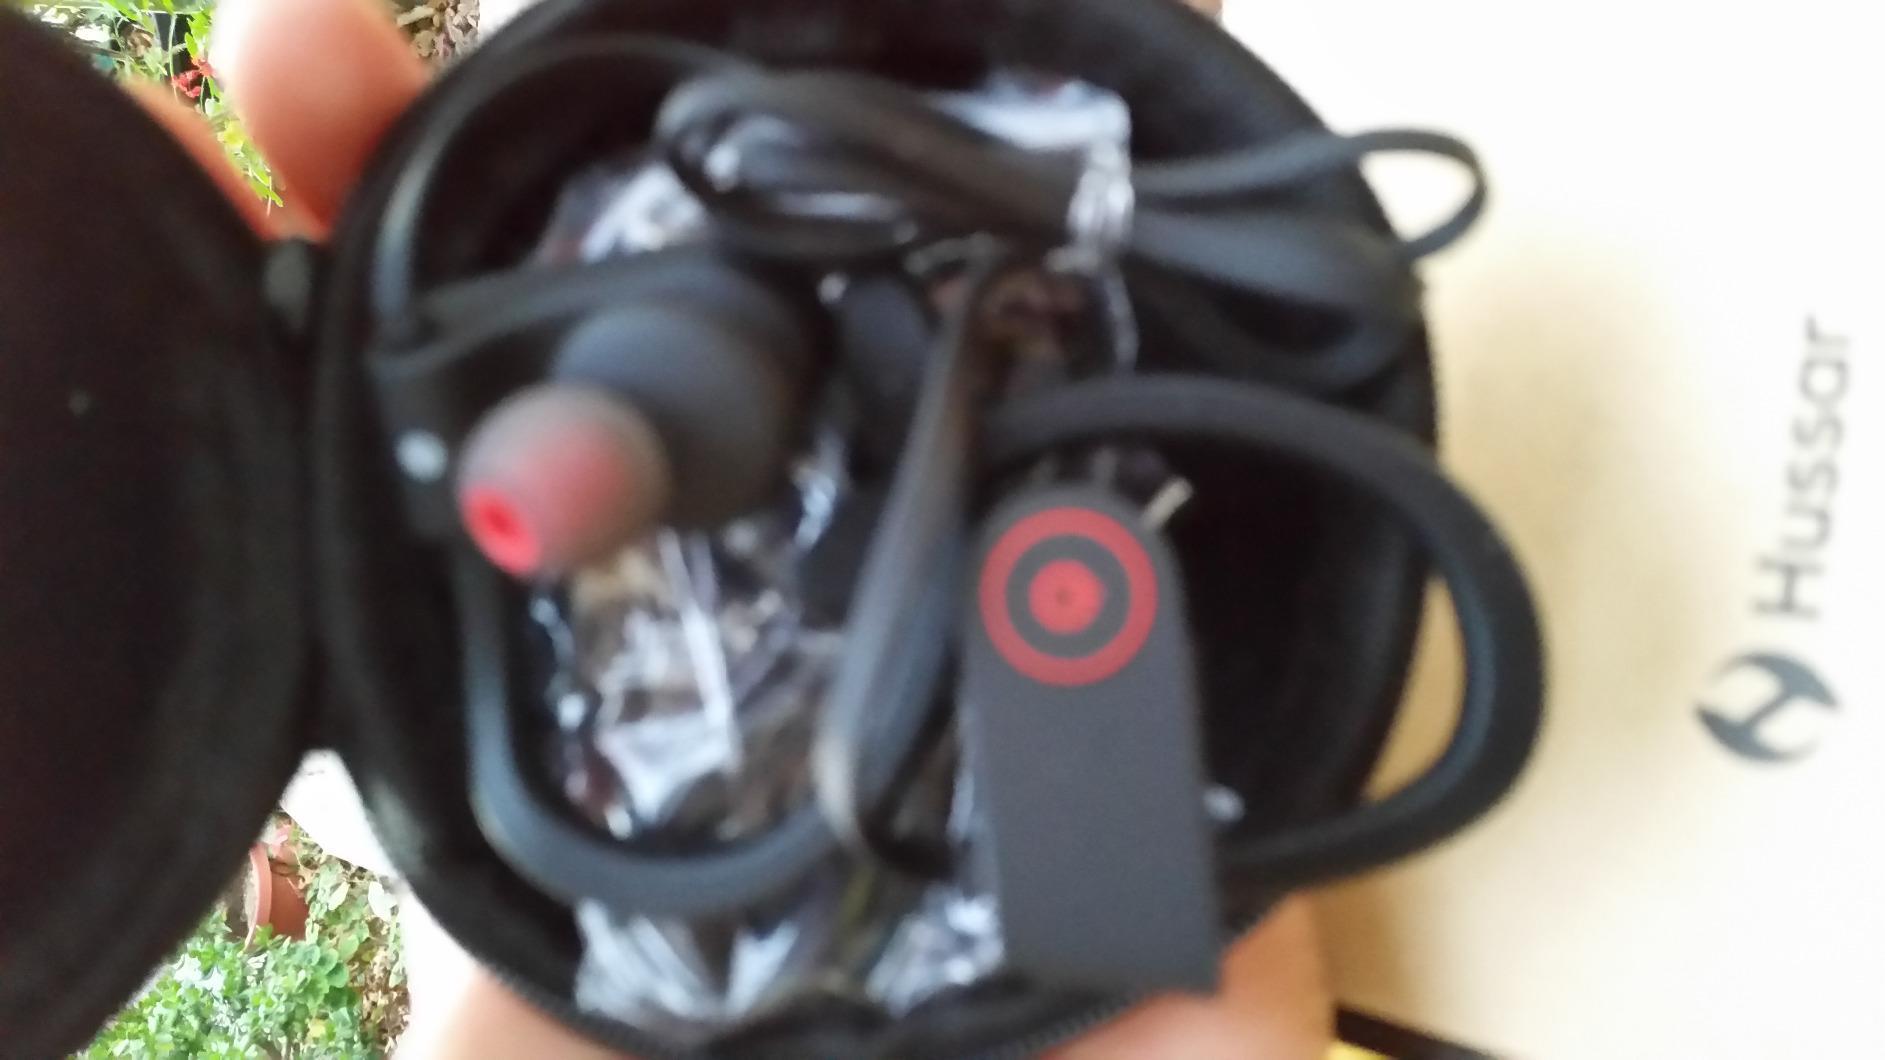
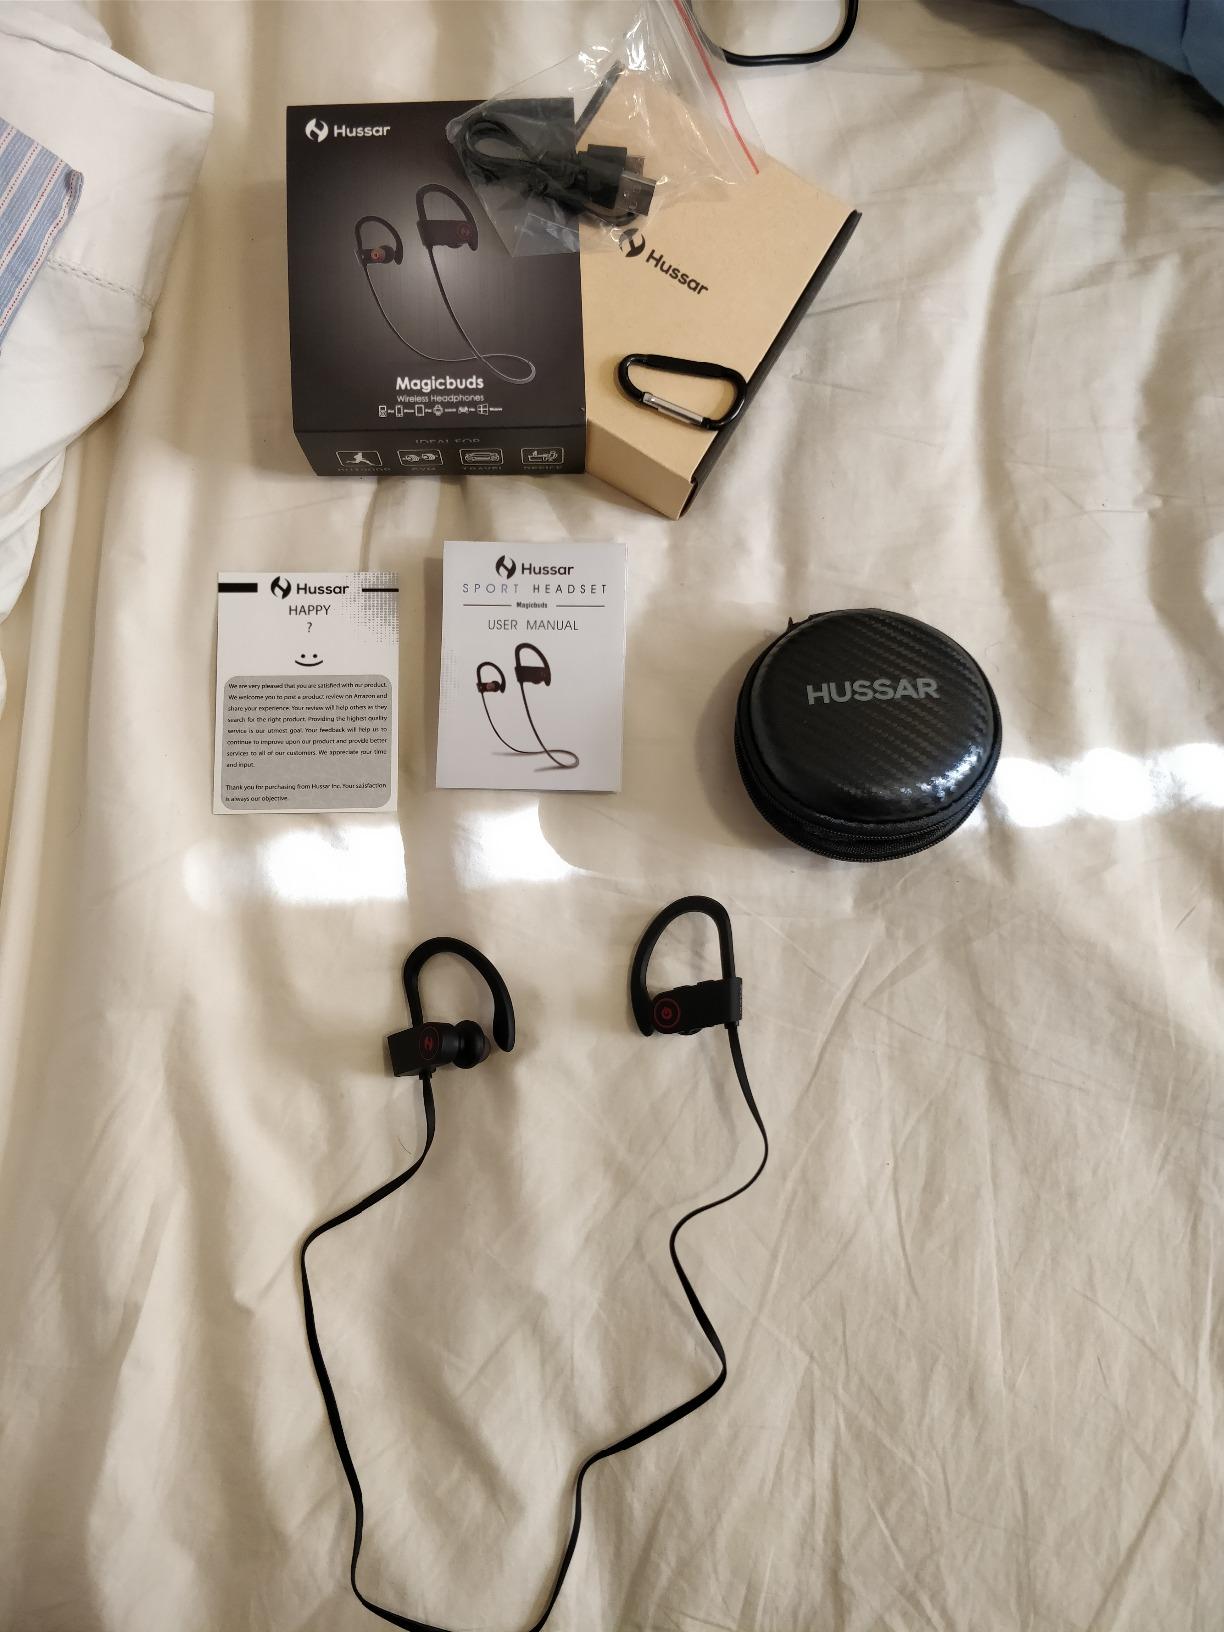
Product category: headphones
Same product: yes